Augusta Díaz de Rivera

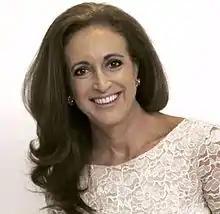

Augusta Valentina Díaz de Rivera Hernández (born 10 January 1961) is a Mexican politician from the National Action Party. From 2009 to 2012 she served as Federal Deputy of the LXI Legislature of the Mexican Congress representing Puebla.